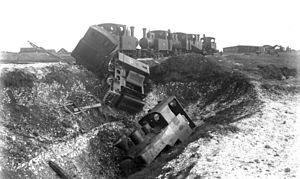
Petites locomotives détruites à Pozières (commune française du département de la Somme en région Picardie) durant la première guerre mondiale (Bataille de la Somme), photo datée du 21 juin 1916
Pozières est une commune française située dans le département de la Somme, la région Hauts-de-France et sur le Circuit du Souvenir.